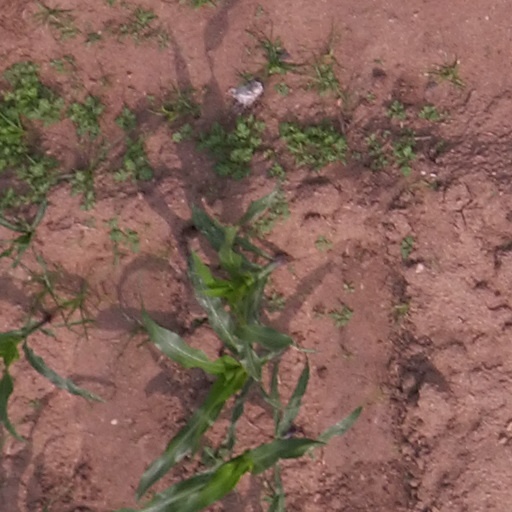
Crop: maize; corn